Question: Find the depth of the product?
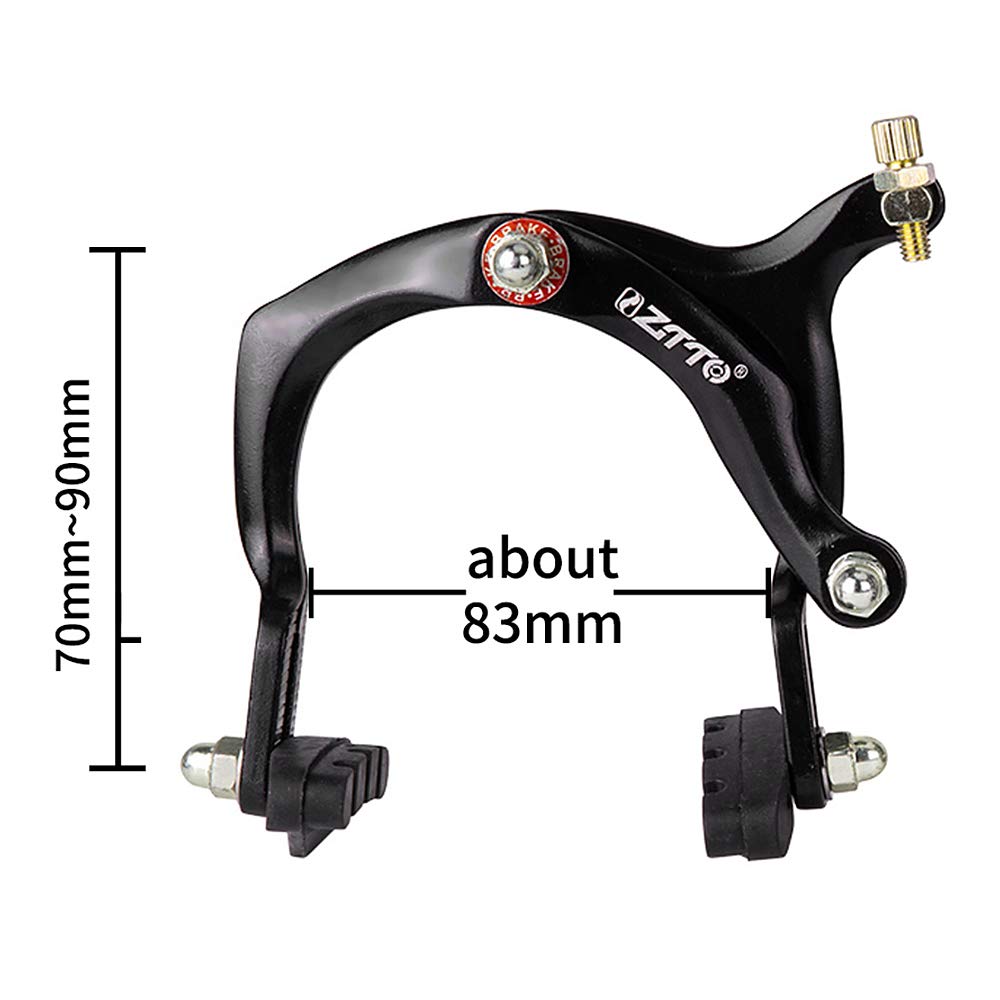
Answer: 83.0 millimetre